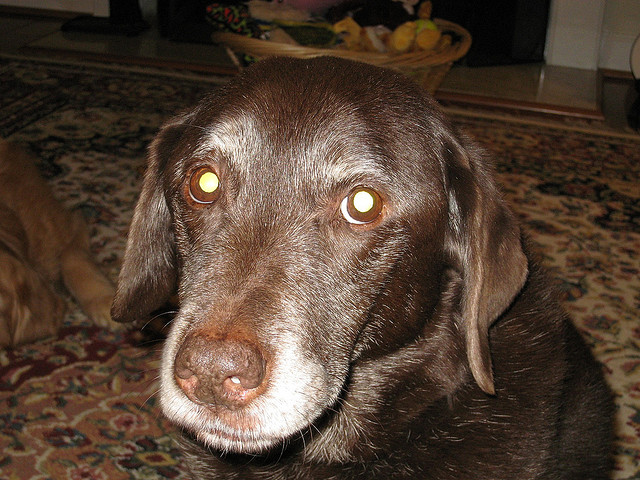
user: Given an image and a question. Answer the question in a short answer. Question: Why to the eyes glow in the camera? Short Answer:
assistant: reflection